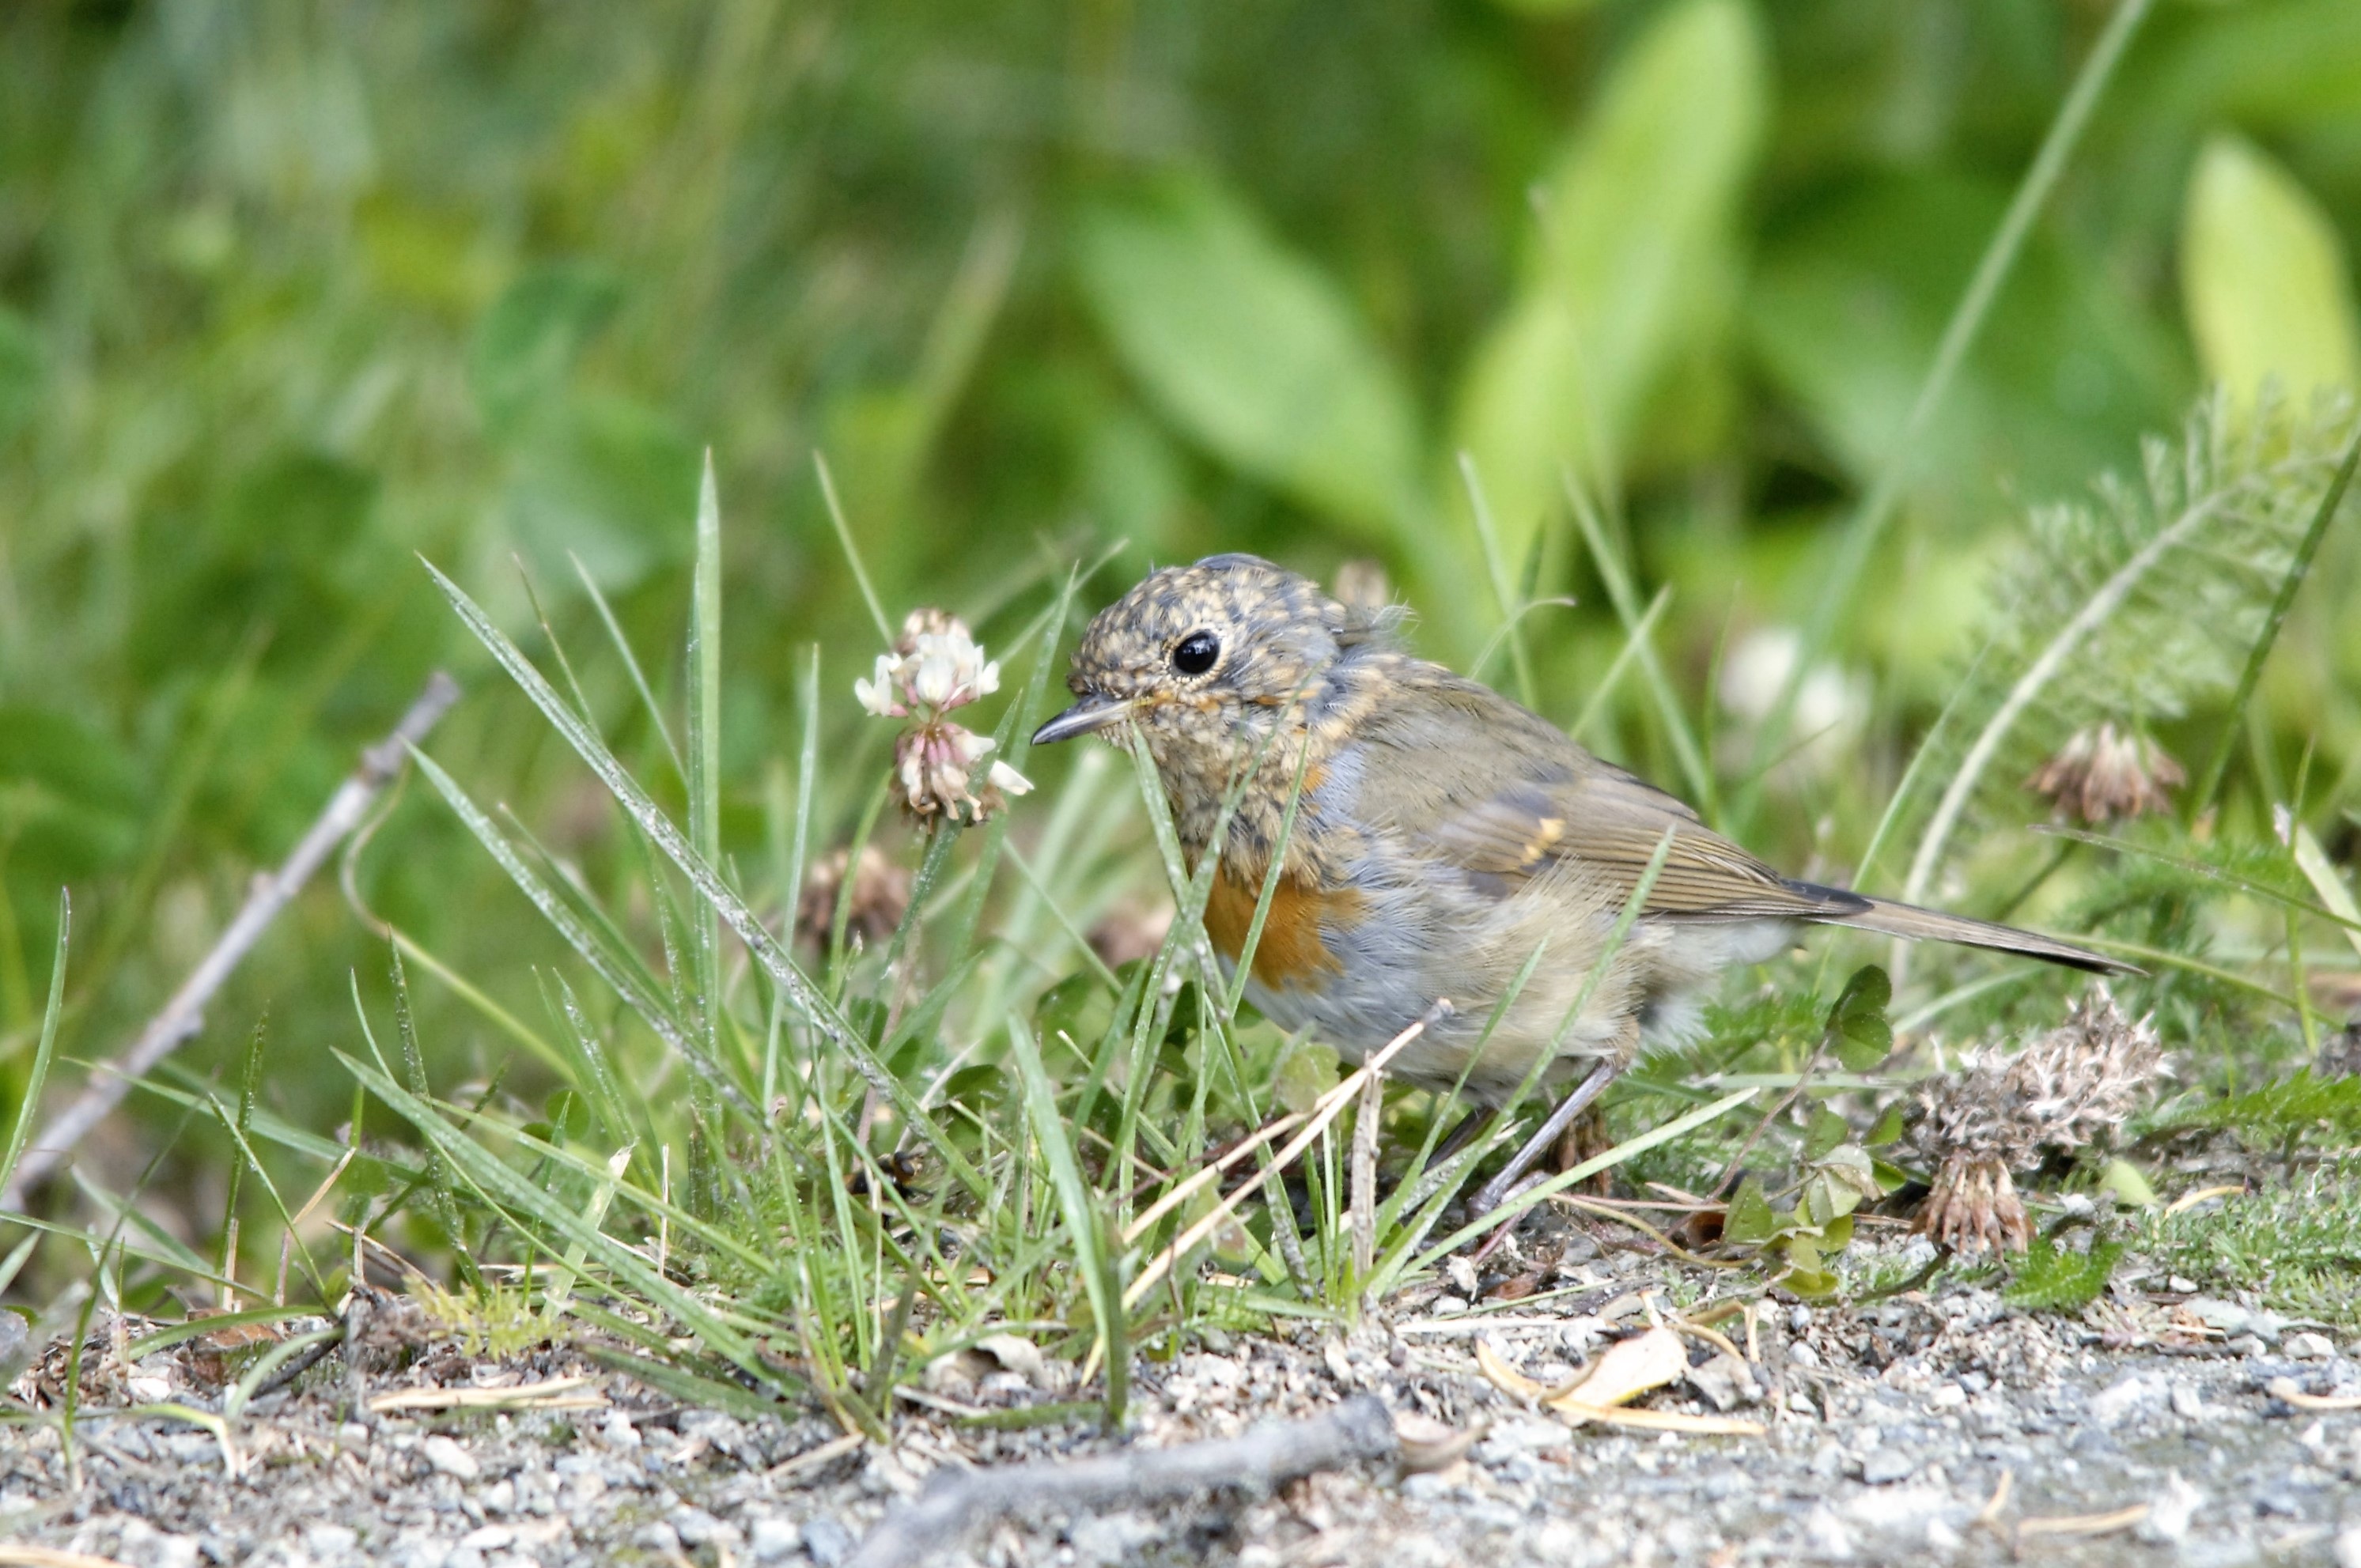
nature, grass, bird, flower, wildlife, fauna, vertebrate, sparrow, finch, shorebird, wren, macro photography, lark, old world flycatcher, perching bird